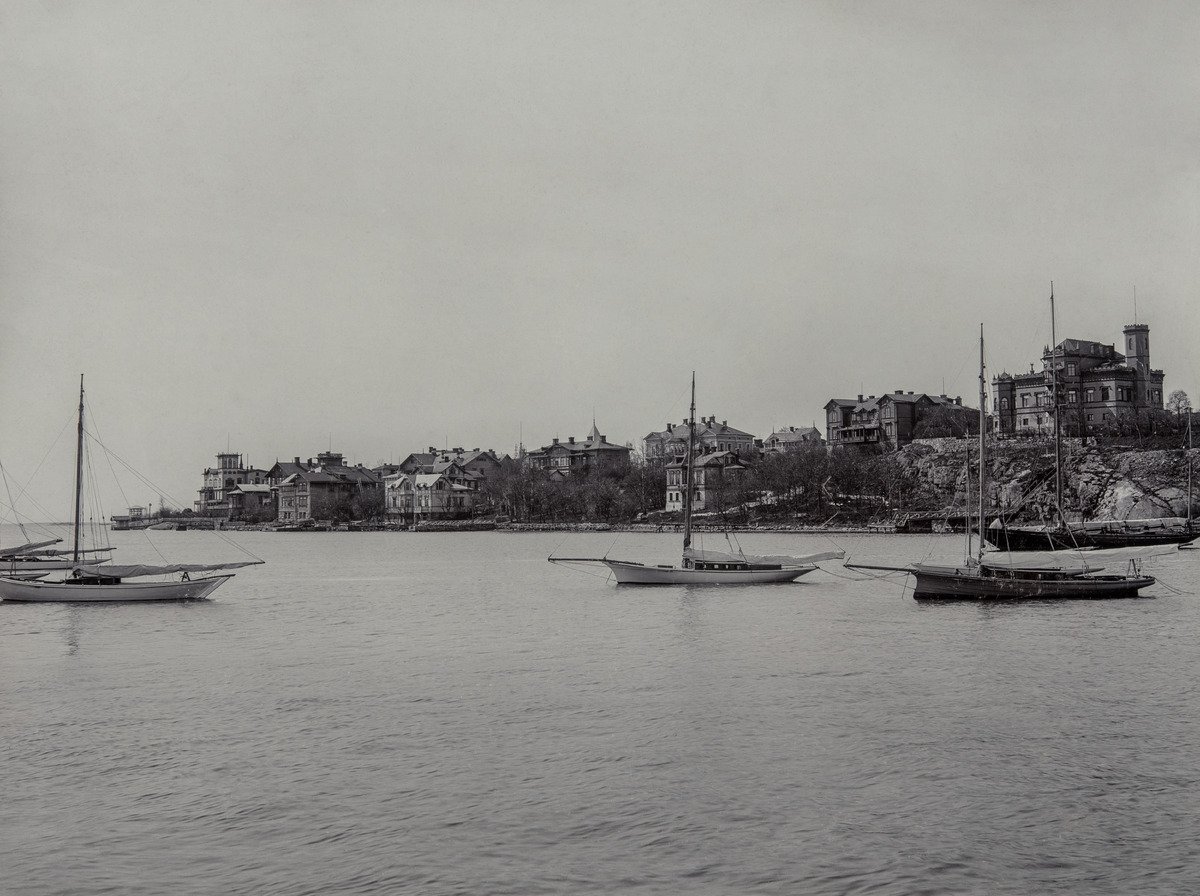
Itäinen Kaivopuisto nähtynä Valkosaarenkarilta
sisällön kuvaus: Itäinen Kaivopuisto nähtynä Valkosaarenkarilta. Etualalla purjeveneitä ankkuroituna nykyiselle Kaivopuistoväylälle. Oikean reunan huvila, jossa on kahdeksankulmainen torni on nykyinen Kalliolinnantie 12. Sen vasemmalla puolella Kalliolinnantie 14

eli

Mannerheim-museo. mustavalkoinen
Ajankohta: kuvausaika 1900 n.
Paikka: Suomi, Uusimaa, Helsinki, Kaivopuisto Helsinki, Kalliolinnantie 12, 14